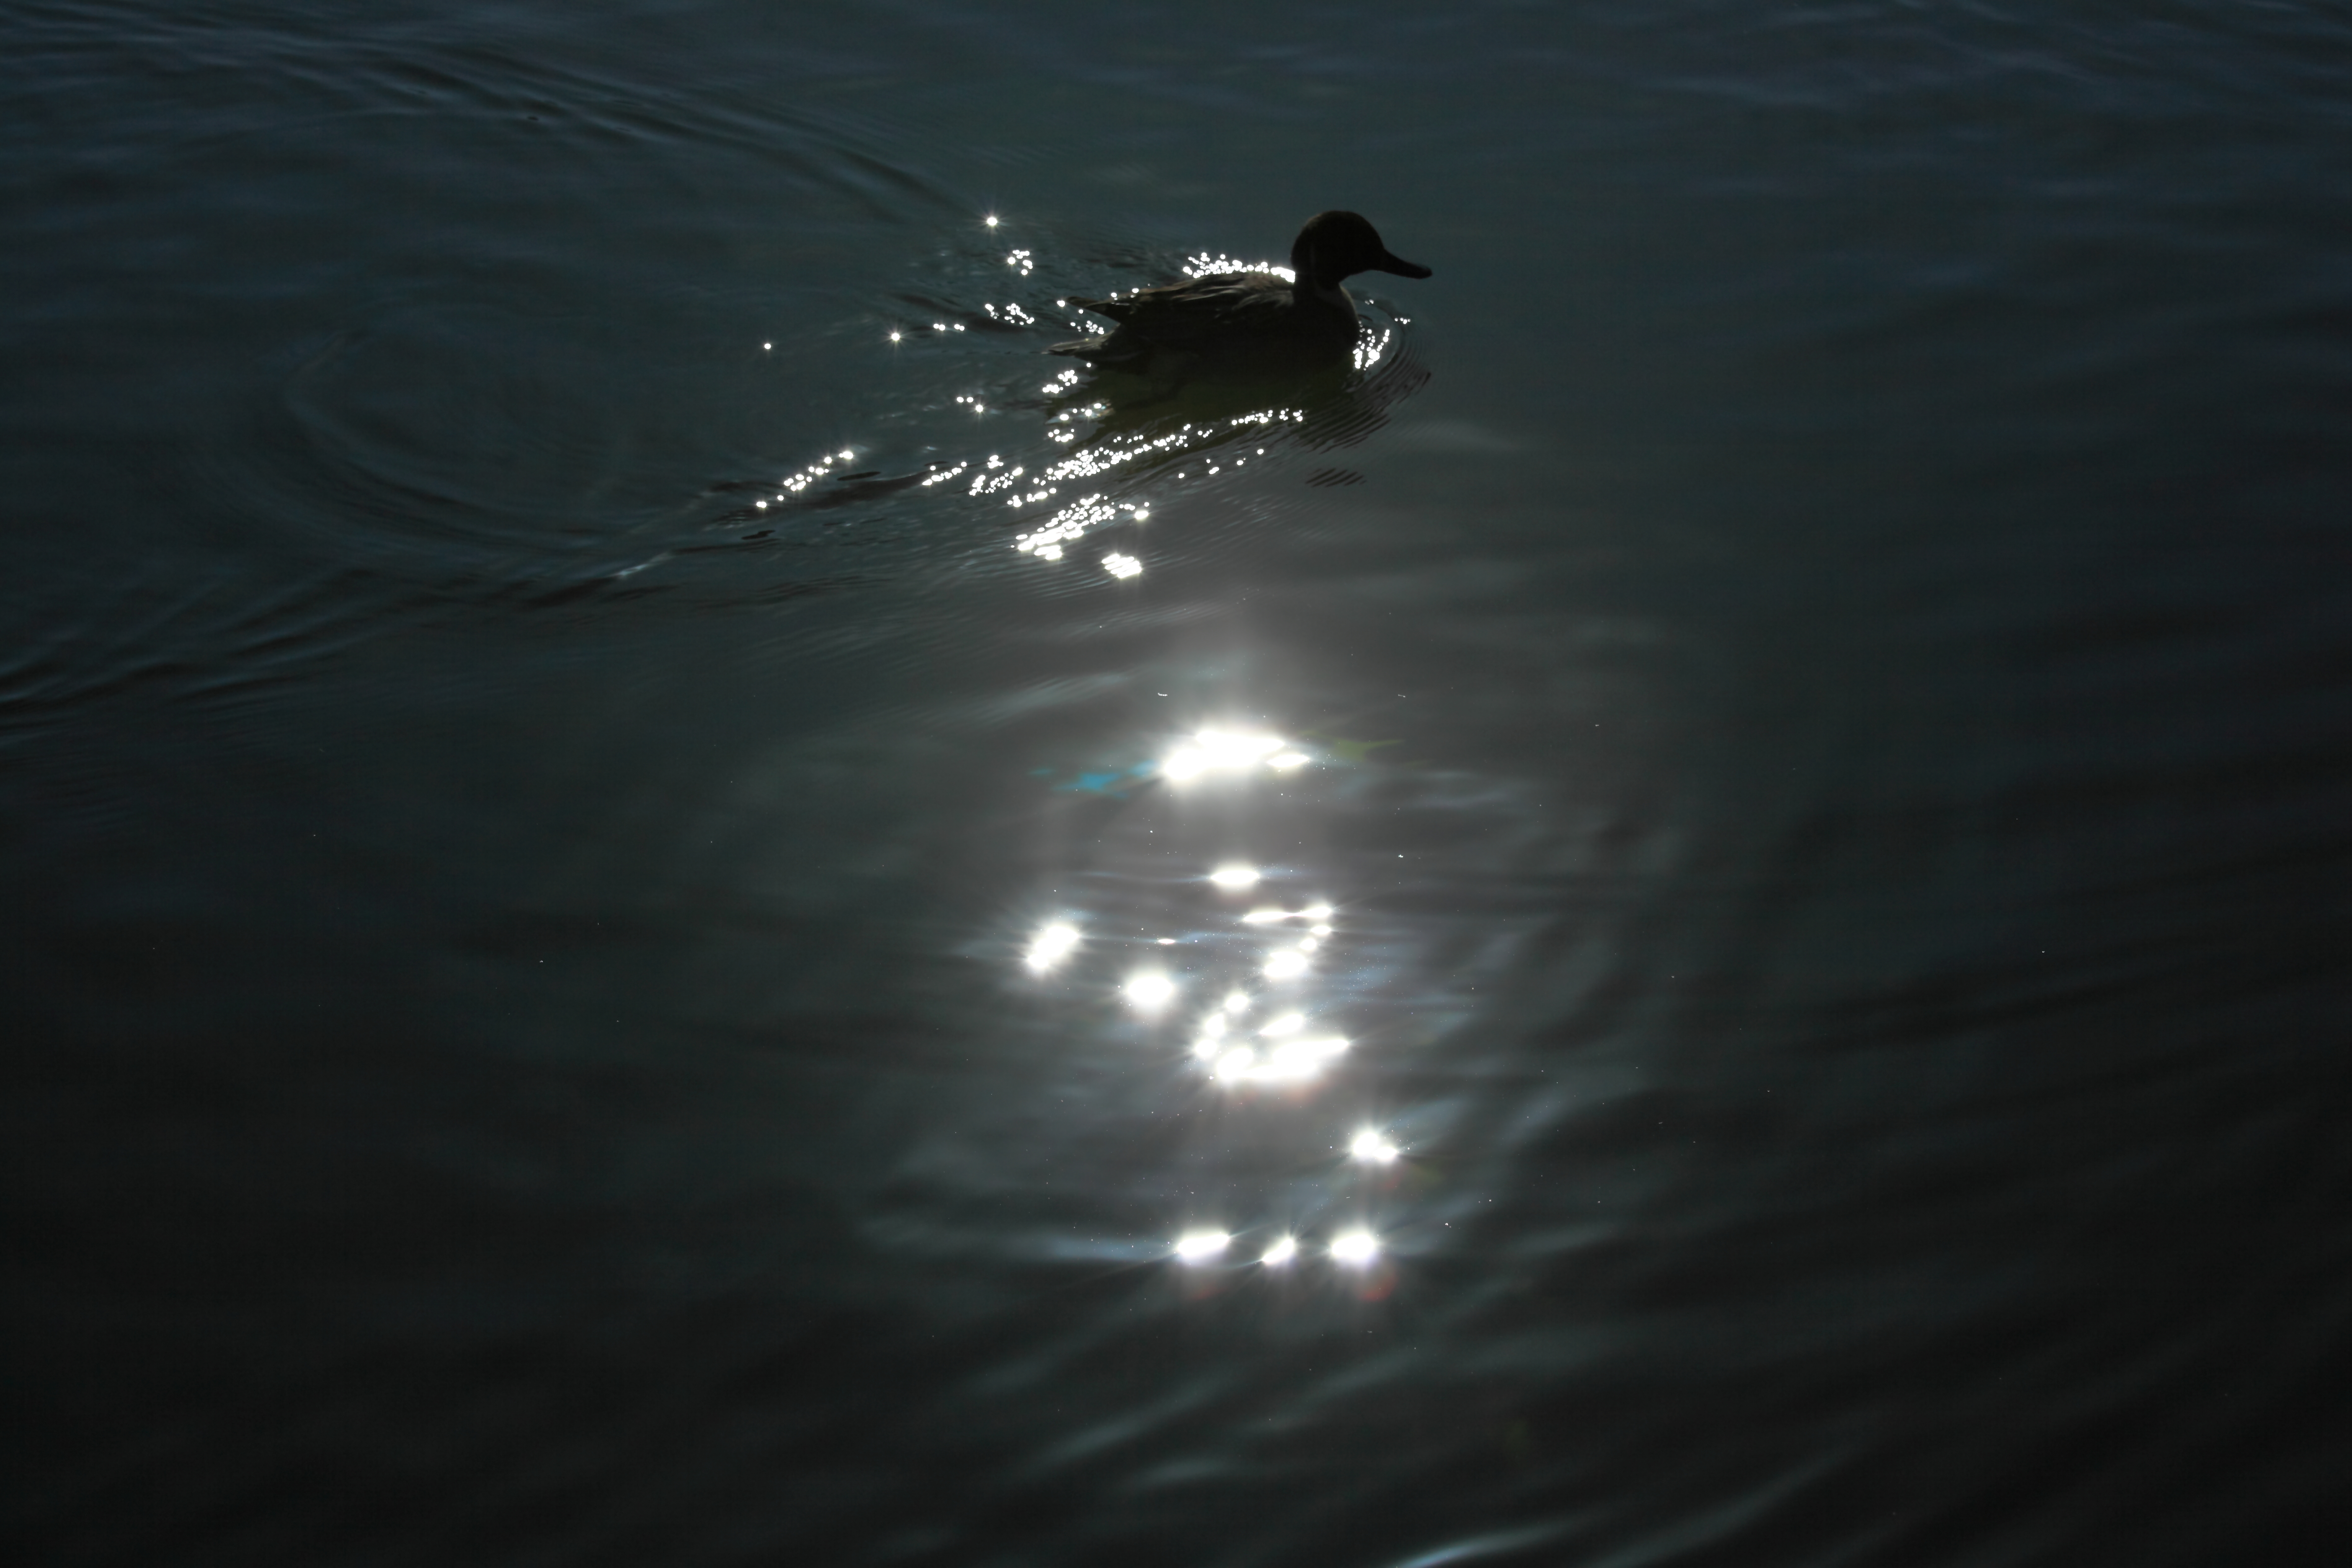
sea, bird, wing, light, wave, reflection, high, duck, 5d, hires, markii, water bird, hi, res, resolution